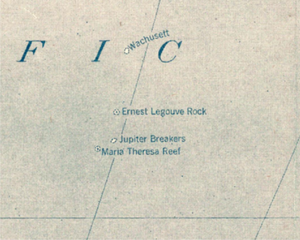
Le capitaine Lambert du navire Wachusett a rapporté avoir aperçu, le 4 juin 1899, un récif qui semblait être de formation corallienne à une latitude d'environ 32° 18′ S, 151° 08′ O. Le récif semblait faire environ 500 pieds de large. Le fond était d'une couleur gris foncé avec un bleu profond des deux côtés du récif. La profondeur a été estimée à 5-6 brasses; malheureusement aucun sondage n'a été fait.
Le récif Jupiter ou île Jupiter est un récif présumé de l’océan Pacifique Sud. Il s'agit sûrement d'un récif fantôme.
Le récif Ernest Legouvé a été découvert en 1902 par le capitaine du navire français Ernest‑Legouvé. Il est situé dans le Pacifique sud. Le récif mesurait environ 100 mètres de long et un autre récif avait été signalé à proximité.